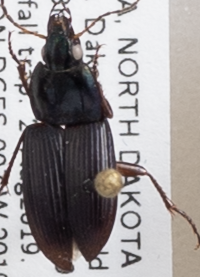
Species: Poecilus lucublandus
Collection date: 2019-08-27
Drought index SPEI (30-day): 1.166
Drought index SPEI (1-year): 1.314
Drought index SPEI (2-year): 0.8